Military of Champa

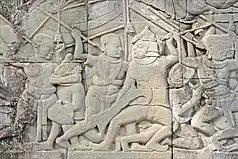
Cham soldier in helmet fighting Khmer soldier, Bas-relief at Bayon temple in Cambodia

The Khmer-Cham Wars were a series of conflicts that took place between the Khmer Empire and the Champa Kingdom during the 9th to 15th centuries. The wars were fought over control of the Mekong Delta region, which was a strategic area for trade and agriculture.